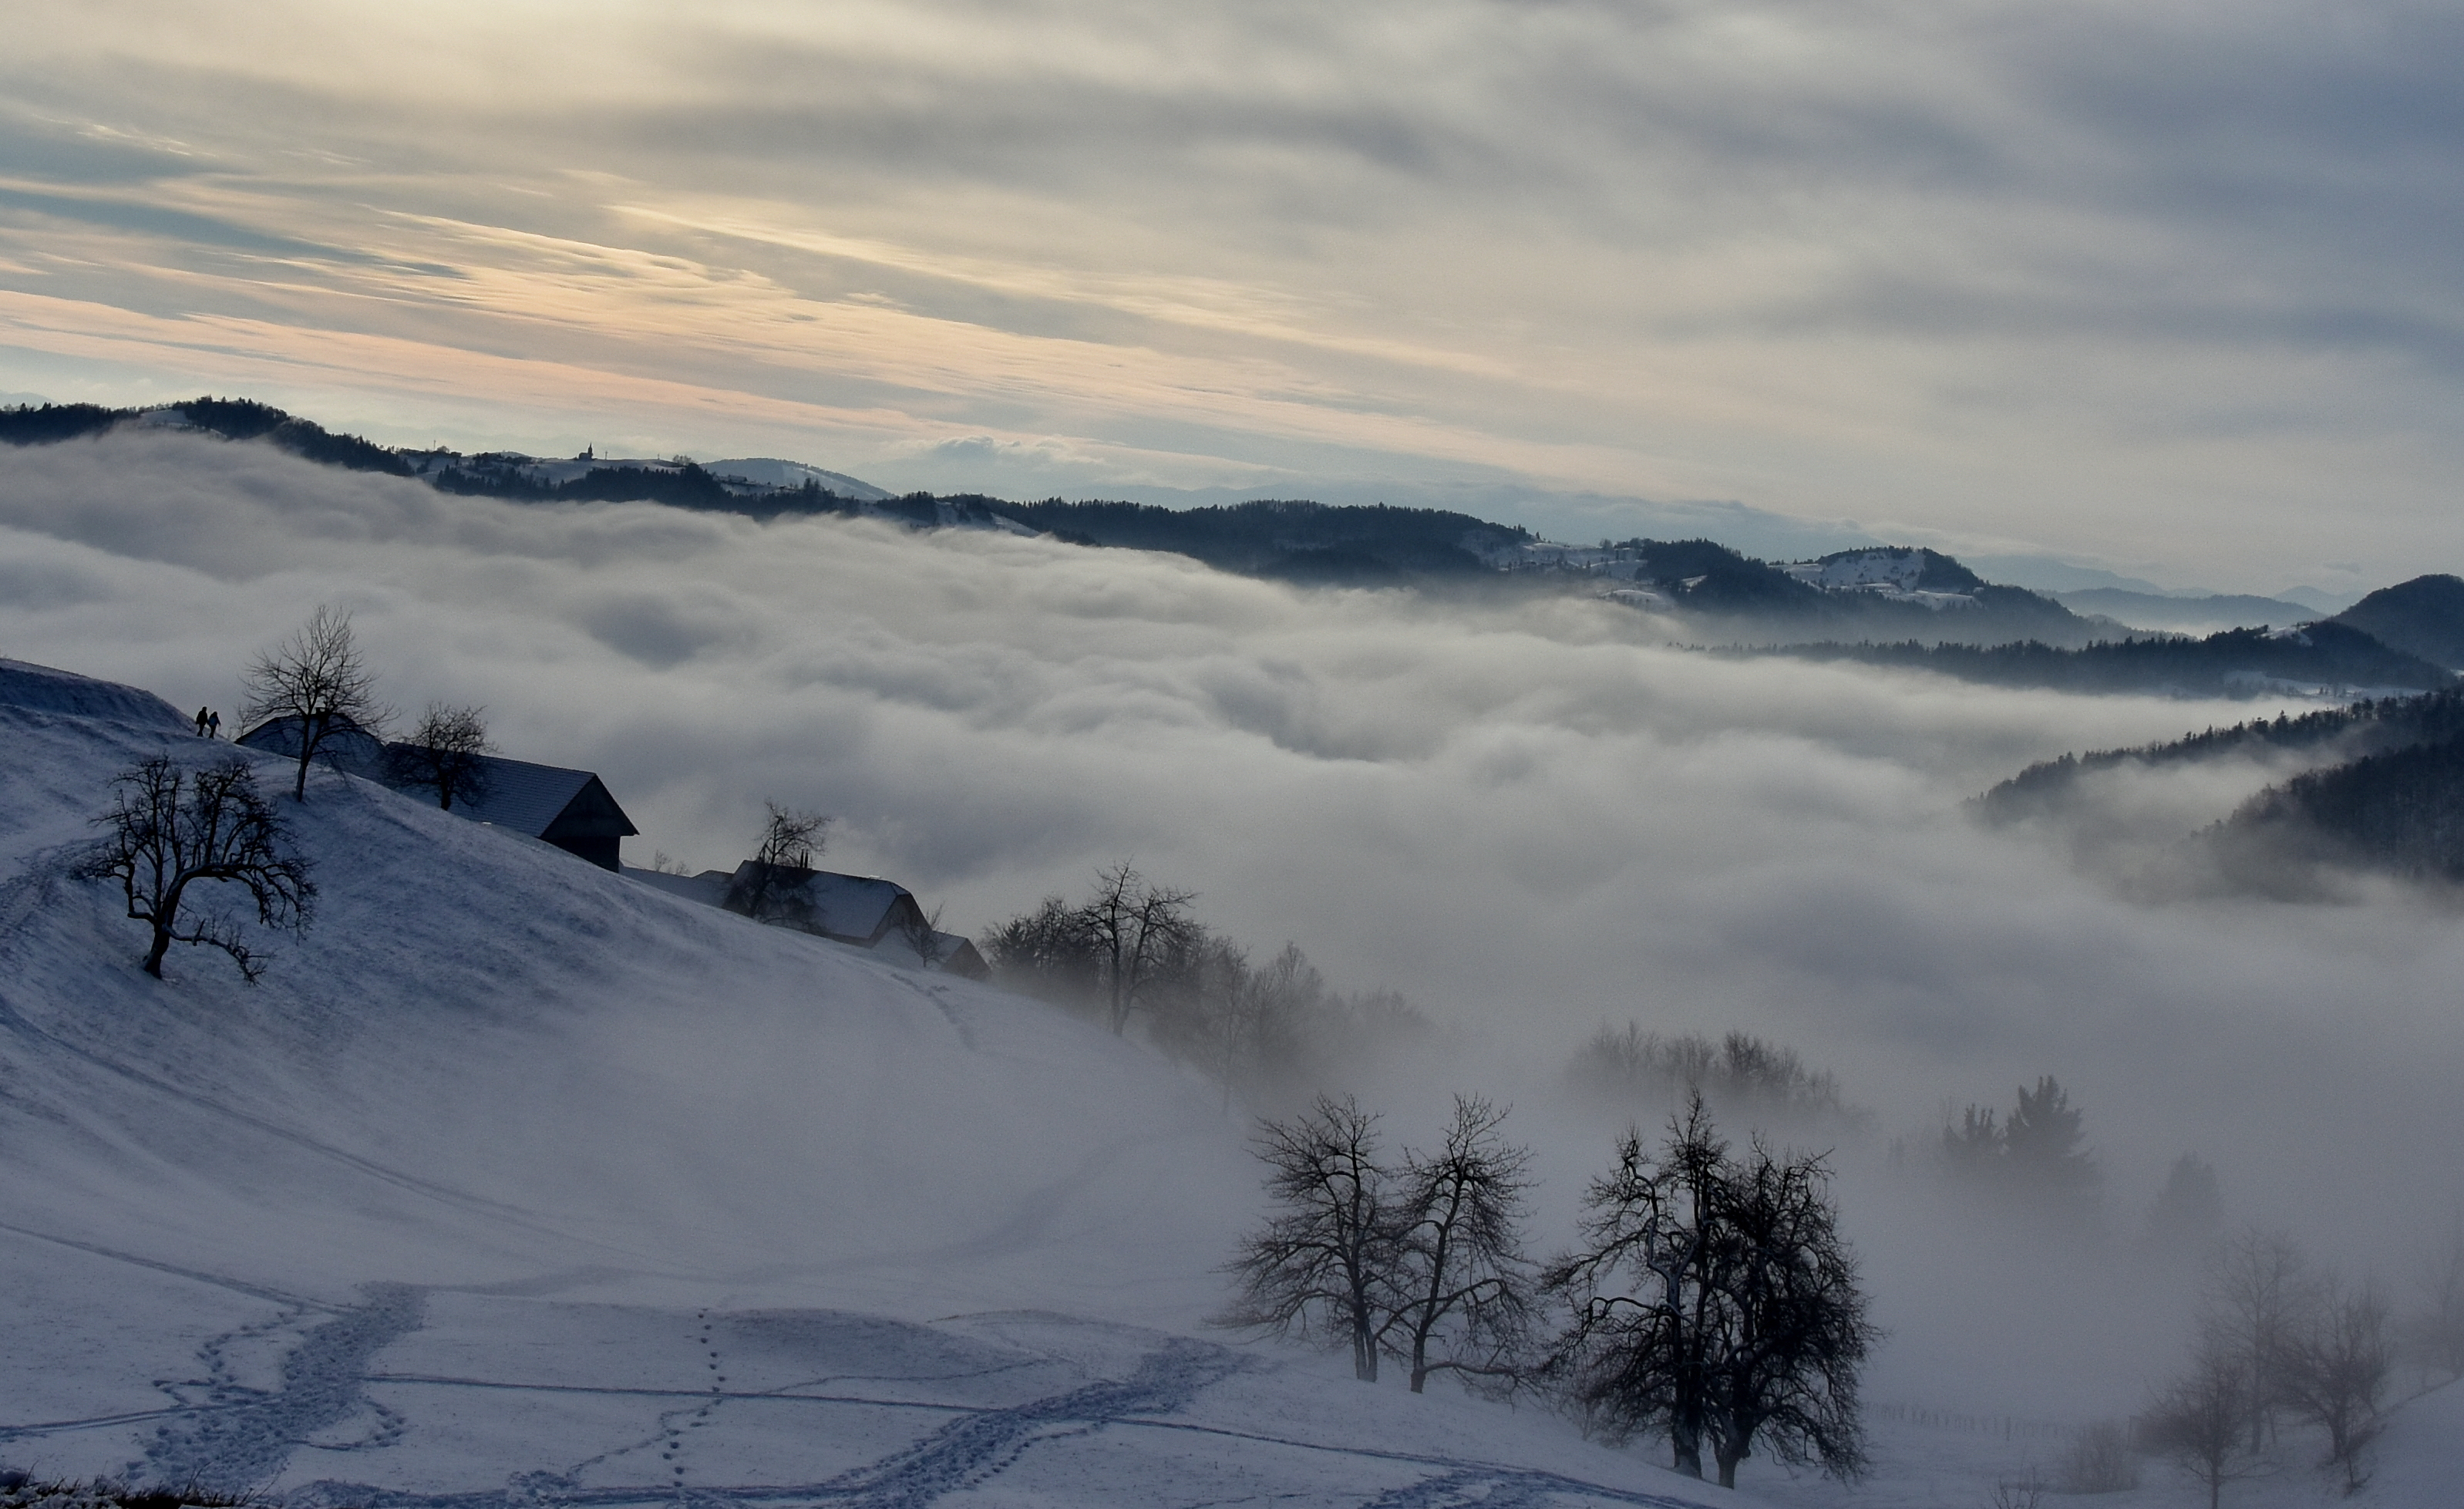
landscape, tree, mountain, snow, winter, cloud, sky, fog, mist, morning, mountain range, weather, season, ridge, alps, houses, piste, landform, atmospheric phenomenon, mountainous landforms, geological phenomenon